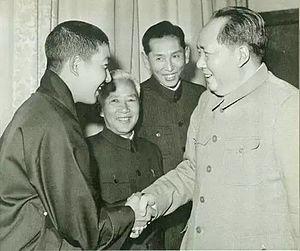
Pagbalha Geleg Namgyai, né à Litang en février 1940, 11ᵉ Pagbalha Hutuktu du Chamdo, tulkou du bouddhisme tibétain, il est également un politicien de la république populaire de Chine.
Pagbalha Hutuktu est le nom d'une lignée d'incarnations de bouddha vivant du monastère Galden Jampaling de Chamdo, région autonome du Tibet, en République populaire de Chine.